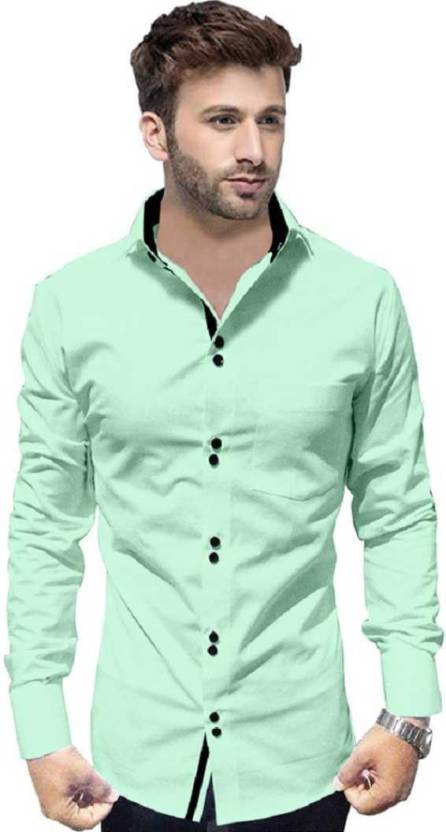
Product: Men Regular Fit Striped Spread Collar Casual Shirt
Price: ₹289
Colors: Cream
Pattern: Striped
Description: GONSGADAPP Pump up your style statement with this shirt in any formal or casual occasion. Shirts will always come to your rescue when you are confused with your outfit. If you heading for a Sunday outing with friends or family, team this shirt with a pair of jeans and sneakers and build your cool and casual personality.
Other details: Note: product color may slightly vary due to photographic lighting sources or your monitor setting